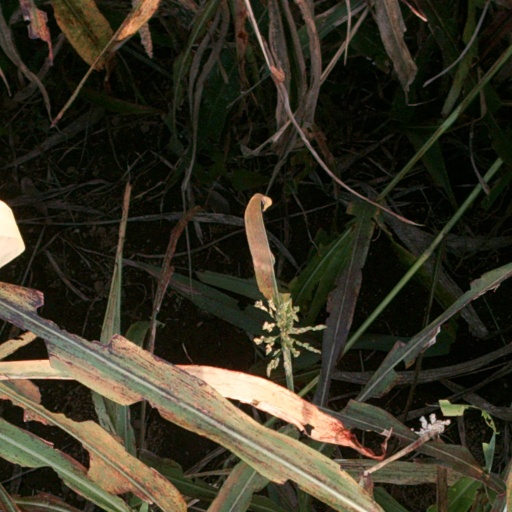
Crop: sorghum